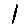
Label: 1